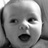
Emotion: happy